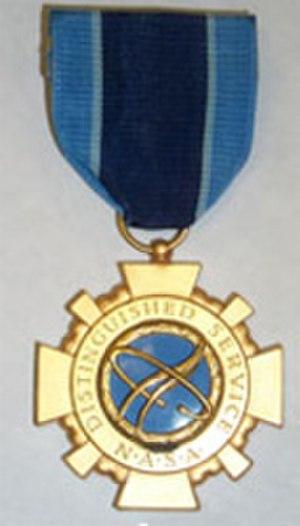
La médaille du service distingué de la NASA est la plus haute distinction qui peut être accordée par la National Aeronautics and Space Administration des États-Unis.